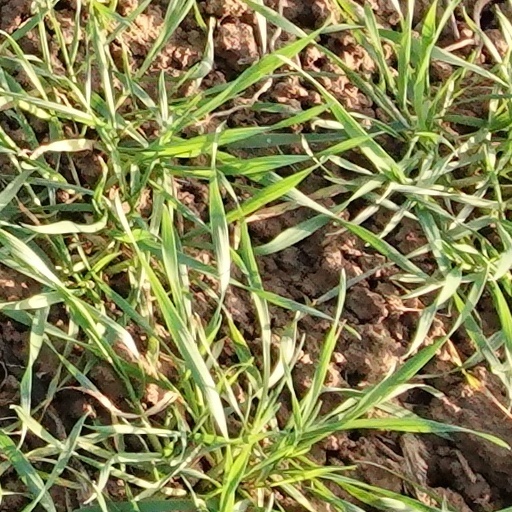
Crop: wheat